How the Grinch Stole Christmas (2000 film)

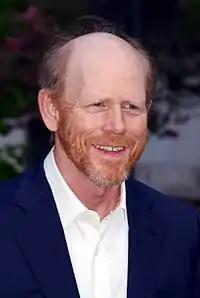
Ron Howard, director and producer.

Before his death in 1991, Dr. Seuss consistently declined offers to sell the film rights to his books. However, following his passing, his widow Audrey Geisel began entertaining several merchandising deals, including clothing lines, accessories, and CDs. In July 1998, her agents made a significant announcement: the film rights to "How the Grinch Stole Christmas" would be auctioned. The terms were stringent—suitors had to be willing to pay $5 million upfront, 4% of the box-office gross, 50% of merchandising revenue, 70% of book tie-in profits, and music-related income. In addition, any actor considered for the role of the Grinch had to be of a similar stature to Jack Nicholson, Eddie Murphy, Robin Williams, Adam Sandler or Jim Carrey. Only directors or writers who had previously earned at least $1 million on a previous project were eligible to participate.